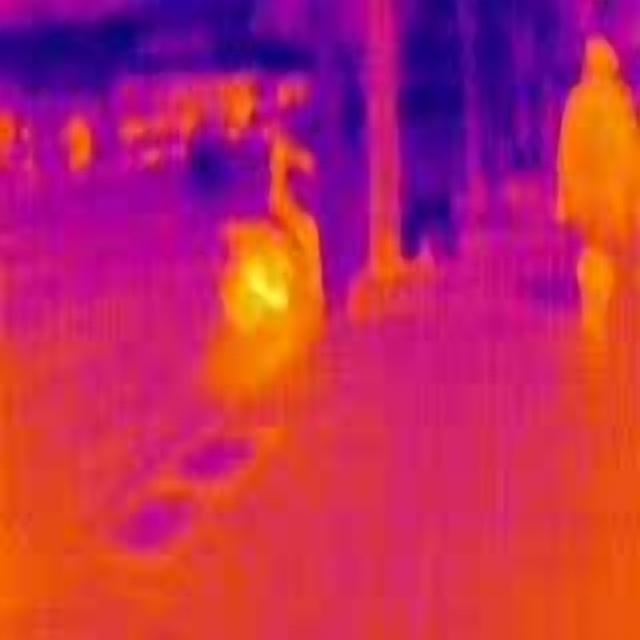
Detected objects:
label: person